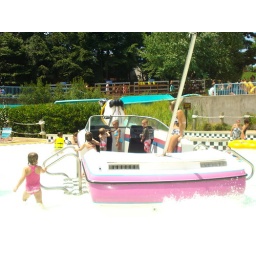
a boat with running water all in it, it was neat!